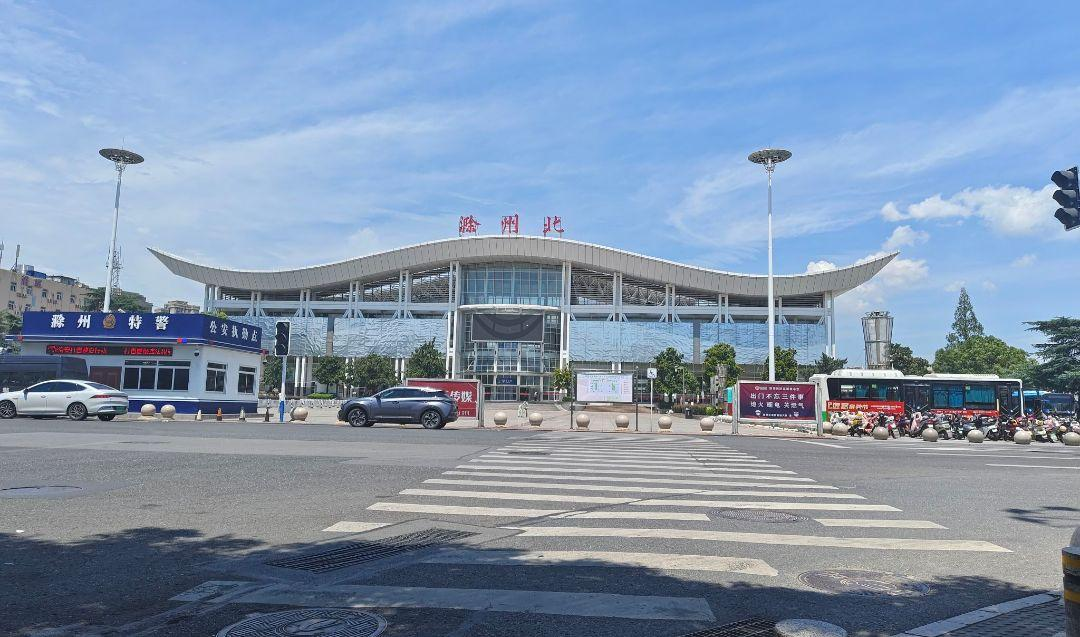
地标名称：滁州北站
所在城市：滁州市·琅琊区